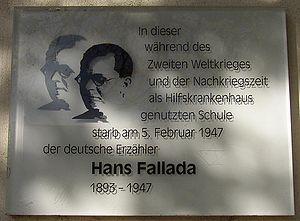
Hans Fallada [ˈhans ˈfalɑdɑ] est le nom de plume de l'écrivain allemand Rudolf Wilhelm Adolf Ditzen, né le 21 juillet 1893 à Greifswald, mort le 5 février 1947 à Berlin.